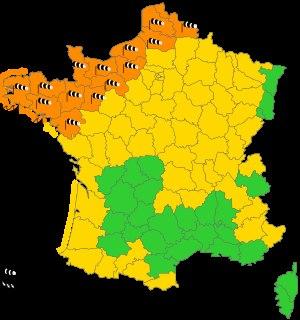
La tempête Dirk – surnommée la « tempête de Noël » par certains médias – est une dépression météorologique ayant généré un épisode de vents violents dans plusieurs pays d’Europe de l'Ouest à partir du 22 décembre 2013.